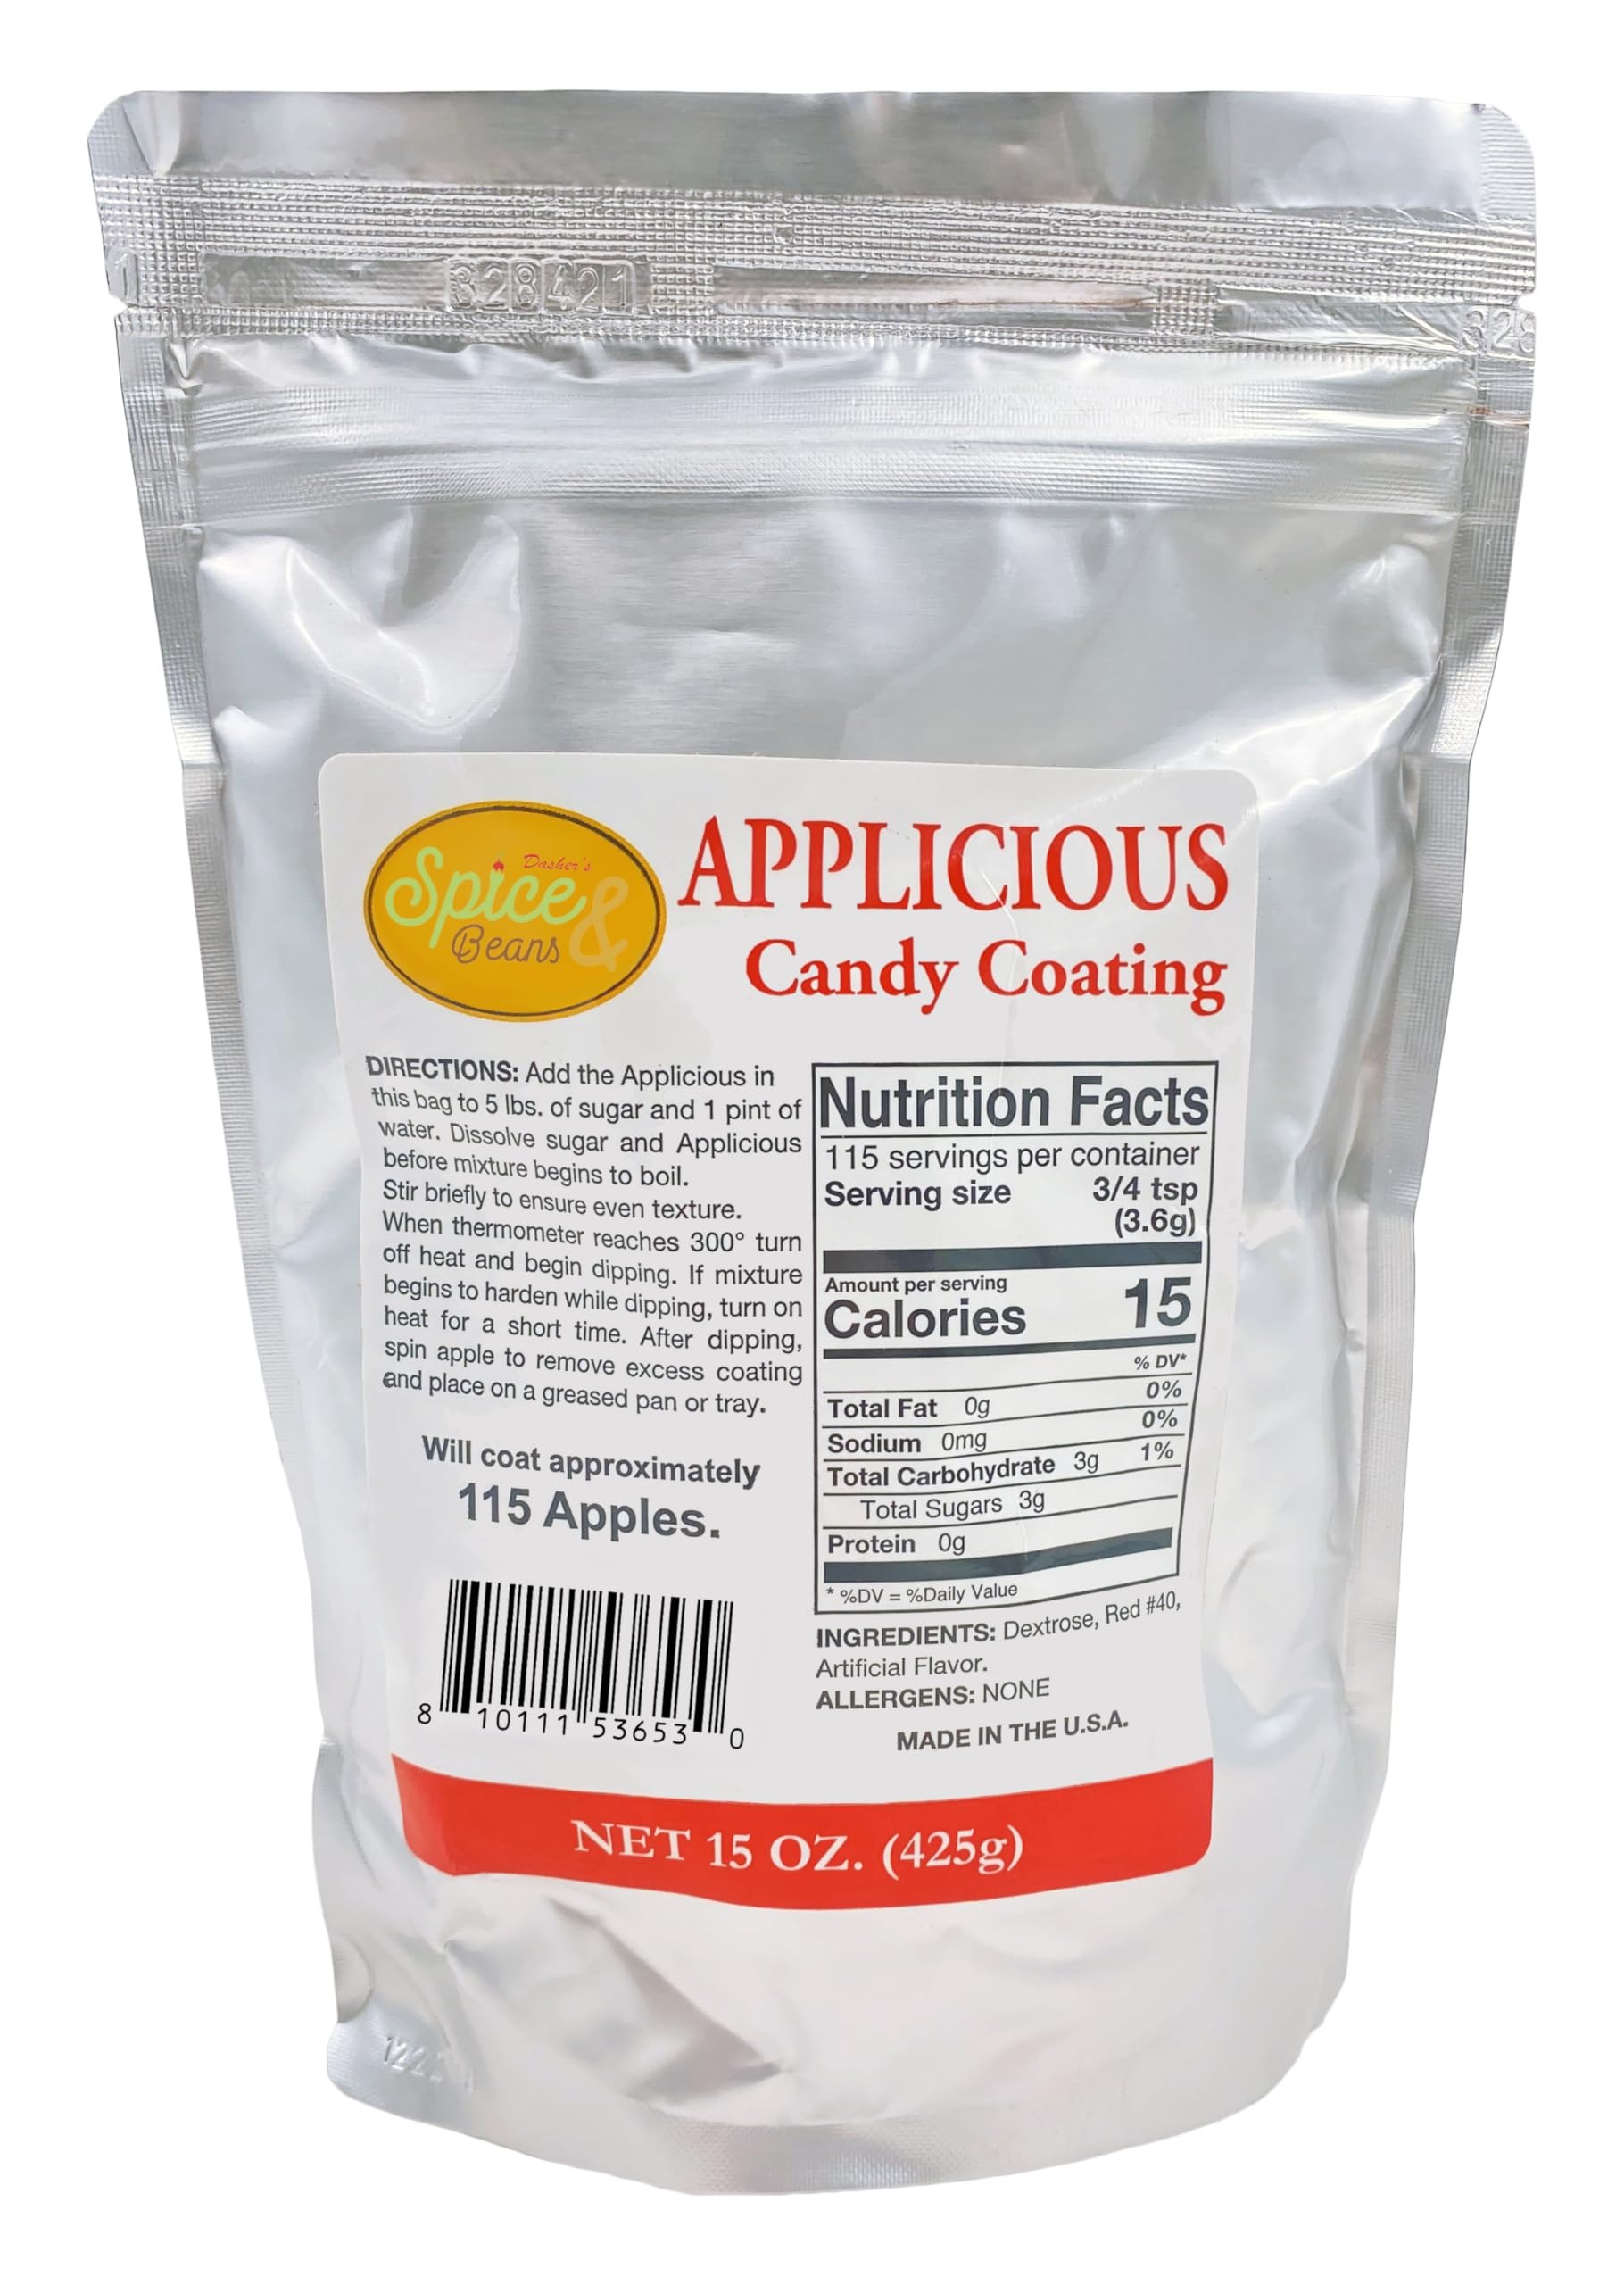
Item Name: Applicious Candy Apple Coating Mix - 15 oz.
Bullet Point 1: Adds a brilliantly glazed, vibrant red to your apples
Bullet Point 2: Perfect for themed Halloween parties, fairs, vintage carnivals, and festivals
Bullet Point 3: Simply mix with sugar and water
Product Description: Use this Applicious candy apple coating to create attention-grabbing, brilliantly glazed candy apples with a vibrant red color! Great for Halloween-themed parties and events or summer nights at the fair, candy apples are sure to be in high demand.
Value: 15.0
Unit: Ounce

Price: 13.12